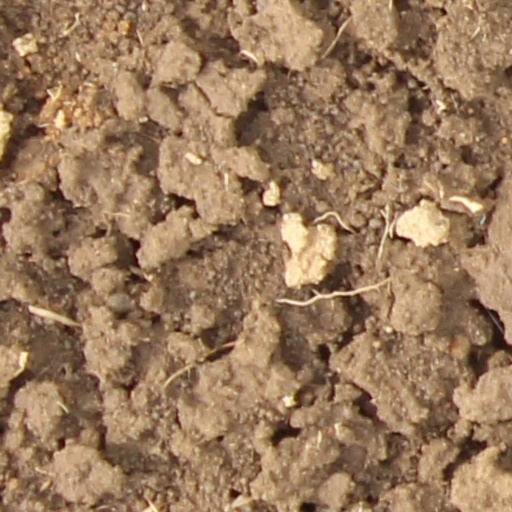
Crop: wheat